RMS Campania

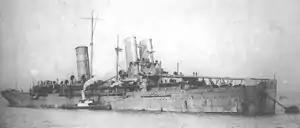
HMS "Campania"

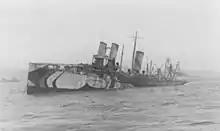
The sinking of "Campania"

While "Campania" awaited demolition, the Admiralty stepped in at the last minute and bought her with a view of converting her to an armed merchant cruiser that could carry seaplanes. The original idea was to use float-planes which would be lowered into and retrieved from the water by a crane. The conversion was carried out at the Cammell Laird shipyard in Birkenhead. Her interior was completely gutted, and room made inside to store up to 14 aircraft. She was also equipped with eight 4.7" (120-mm) guns.